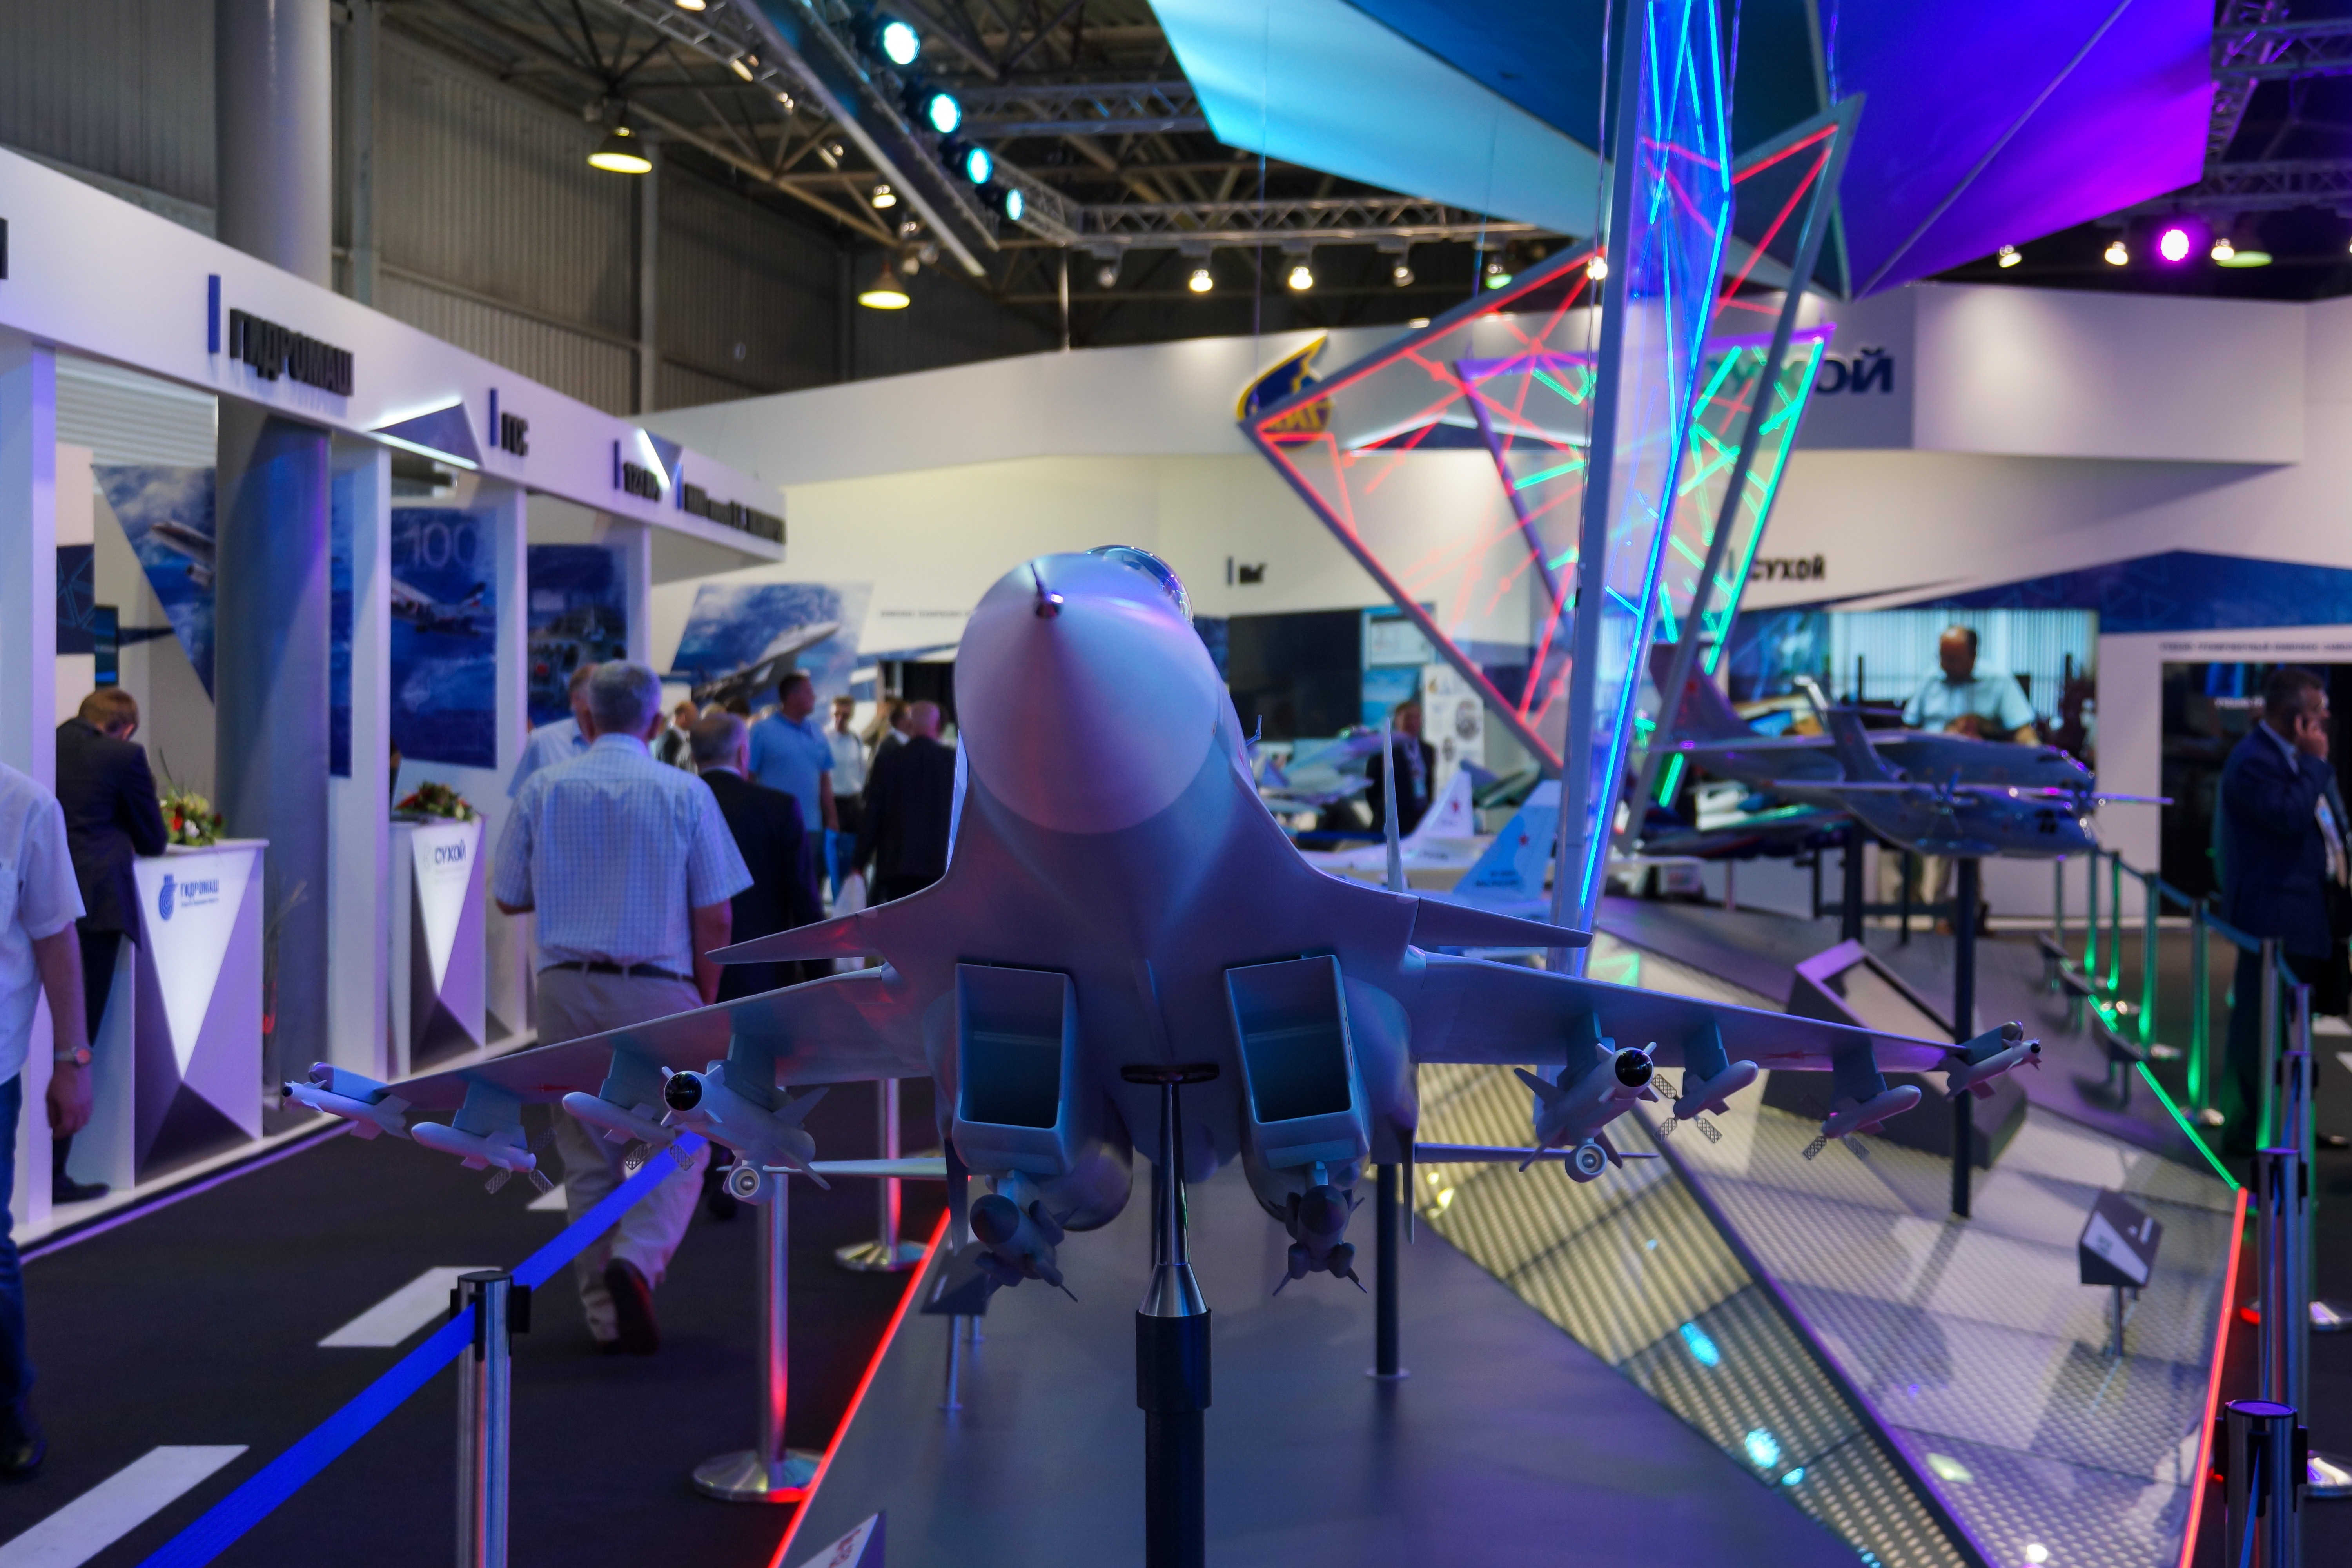
air show, statics, airplane, helicopter, aerodrome technology, aviation, military aviation, civil aviation, fighter, vehicle, sky, exhibition, maks, aircraft, aerospace engineering, hangar, engineering, machine, aerospace manufacturer, space, drone, jet aircraft, supersonic aircraft, monoplane, military aircraft, model aircraft, fighter aircraft